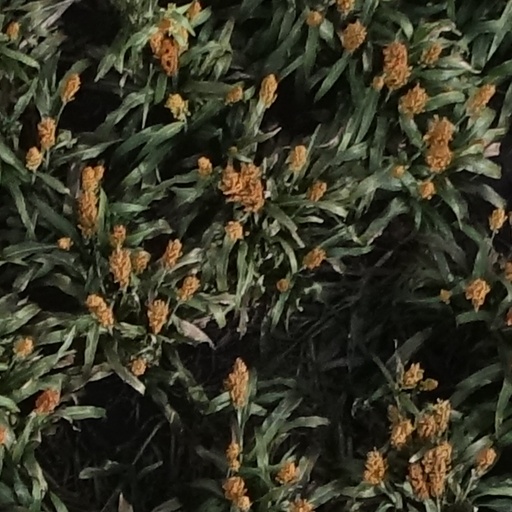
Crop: sorghum